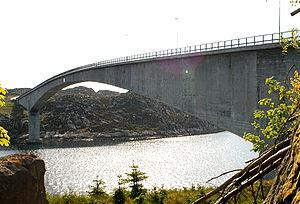
Le pont de Stolma au dessus du Stolmen sound dans la municipalité d'Austevoll (Hordaland) relie les îles de Stolmen et Selbjørn
Cette liste des ponts en porte-à-faux les plus longs du monde recense les ponts à poutre en porte-à-faux présentant les plus grandes portées, classées par ordre décroissant de longueur.
Un pont en béton précontraint est un pont dont la structure porteuse, est en béton précontraint. Un pont dont le tablier est en béton précontraint, mais qui serait haubané ou suspendu n’est pas considéré comme un pont en béton précontraint et est classé dans les ponts à haubans ou pont suspendus.
Cette liste de ponts de Norvège a pour vocation de présenter une liste de ponts remarquables de Norvège, tant par leurs caractéristiques dimensionnelles, que par leur intérêt architectural ou historique.